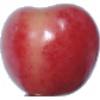
Label: Cherry Rainier 1